Vincent R. Impellitteri

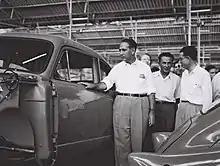
Impellitteri on visit to car factory, Haifa 1952

Impellitteri is credited with trying to rein in the budget, raising the bus and subway fare to fifteen cents, establishing parking meters on city streets for enhanced revenue, and increasing the sales tax. He aspired to be a new light in city politics, but his administration met with some resistance from the established order. At the time, Robert Moses wielded significant influence; according to Robert Caro (in his Moses biography "The Power Broker"), Impellitteri deferred to Moses on all matters of appointments and policy and is described as a puppet on Robert Moses' strings. The Italian author Carlo Levi documented the mayor's 1950 visit to his birthplace in Sicily.